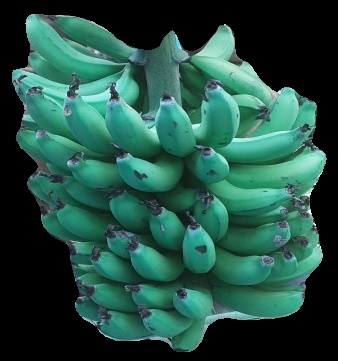
Variety: pachbale
Grade: grade3